Hotel Königshof

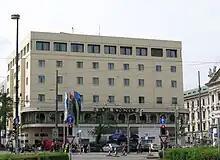
The second Hotel Königshof, demolished in 2019.

In the beginning of the 19th century, the architect Gustav Vorherr received the land on which the hotel is located from King Max I. Joseph for his service regarding the expansion of the city. The architect eventually built a private residence in the classical style. The house, owned by Baron von Sternbach, served as a meeting place for a group of scholars who were called to Munich by Maximilian I. Joseph (Bavaria). The guests included writers such as Paul Heyse, Emanuel Geibel, Friedrich Bodenstedt, as well as the art historian and poet Adolf Friedrich von Schack, court theatre director Francis von Dingelstedt, and Franz von Kobell. In 1866, the building with the central location between the city center and the main train station became Hotel Bellevue. In 1880, the hotel was significantly remodeled, with the addition of a double-gabled roof and a huge mural on the facade, painted by Claudius Schraudolph the Elder. After the beginning of World War I, the hotel was given the more patriotic-sounding name Hotel Der Königshof. In 1938, the hotel, which consisted of 200 beds at the time, was taken over by Karl and Anna Geisel. Both started as innkeepers at the Oktoberfest Löwenbräu beer tent, and also owned several wine farms. During World War II, in 1944, the hotel was destroyed by Allied air raids.